Blanca del Rey

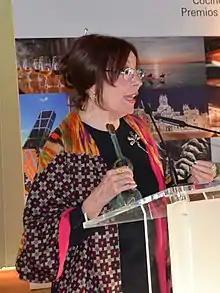
Blanca del Rey (2018)

Blanca Ávila Moreno (childhood stage name, Blanquita Molina la Platera; adult stage name, Blanca del Rey; Córdoba, 1949) is a Spanish flamenco dancer and choreographer. Known for her shawl "soleá", Rey received the Gold Medal of Merit in Fine Art from the King and Queen of Spain.